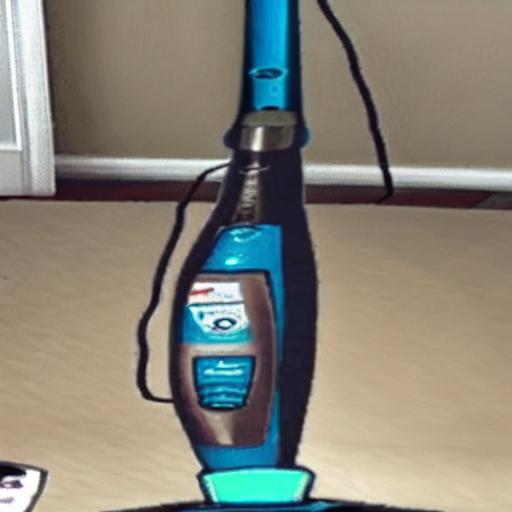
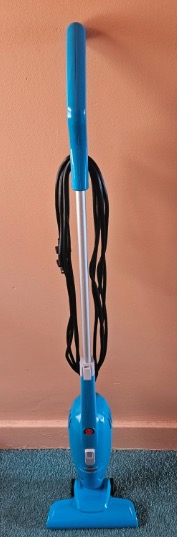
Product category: items_vacuum
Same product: no